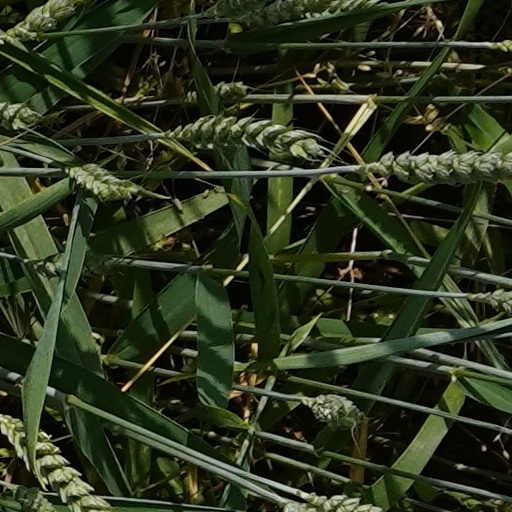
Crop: wheat